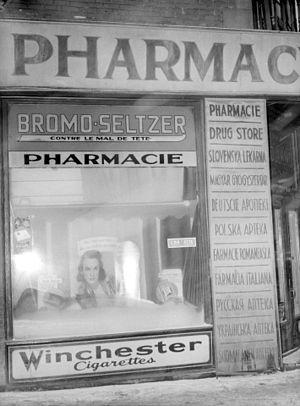
Nous voyons la façade de la pharmacie S. Boulkind située au 1469, boulevard Saint-Laurent à Montréal. La vitrine présente une publicité de Bromo-Seltzer et des cigarettes Winchester. Un panneau latéral reprend le mot «pharmacy» dans une dizaine de langues."